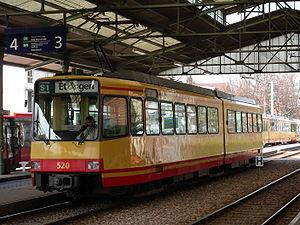
La Stadtbahn de Karlsruhe est une partie du réseau de transport public de Karlsruhe, en Allemagne. Il est aussi appelé Tram-train en raison de sa circulation mixte sur le réseau ferroviaire allemand et le réseau de tramway de la ville. Il comporte 17 lignes dont uniquement six lignes interconnectées au tramway de Karlsruhe.